Murai Maman

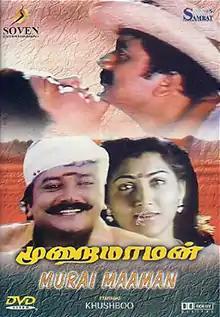
DVD cover

Murai Maman is a 1995 Indian Tamil-language comedy film and the directorial debut of Sundar C. The film stars Jayaram and Khushbu. It was released on 19 May 1995.